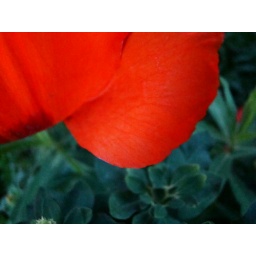
Velvet deep orange dress over the Evening garden of secrets